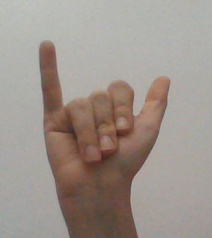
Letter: ya